Cougar Annie

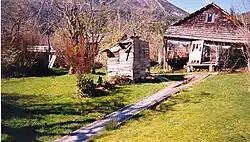
Cougar Annie's House in 1998

Born Ada Annie Jordan in Sacramento, California, she moved to the land where she was to live for more than 65 years from Vancouver, British Columbia in 1915 after having lived in England, South Africa and the Canadian Prairies as a child. She arrived with the first of her four husbands to save him from an opium addiction and ensure that the remittance cheques that came from his family in Scotland would continue to arrive. At the time she and her husband settled on the coast, they had three small children. She gave birth to eight more children in this remote location. She acquired her nickname because of her famed marksmanship. She shot dozens of cougars during her long life.